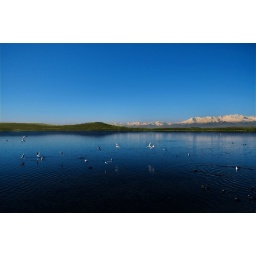
birds in the blue